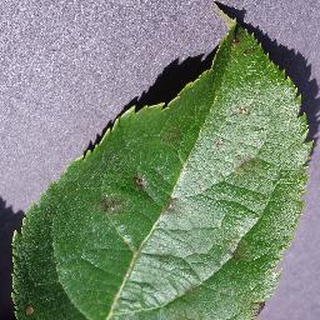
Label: apple_apple_scab